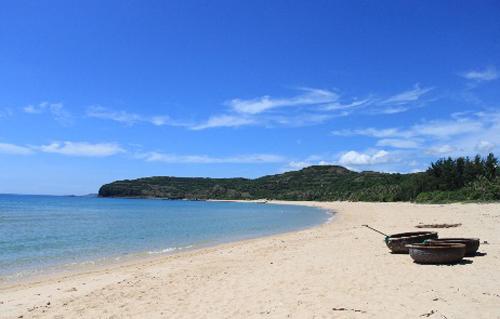
có những chiếc thúng xuất hiện ở trên bãi cát